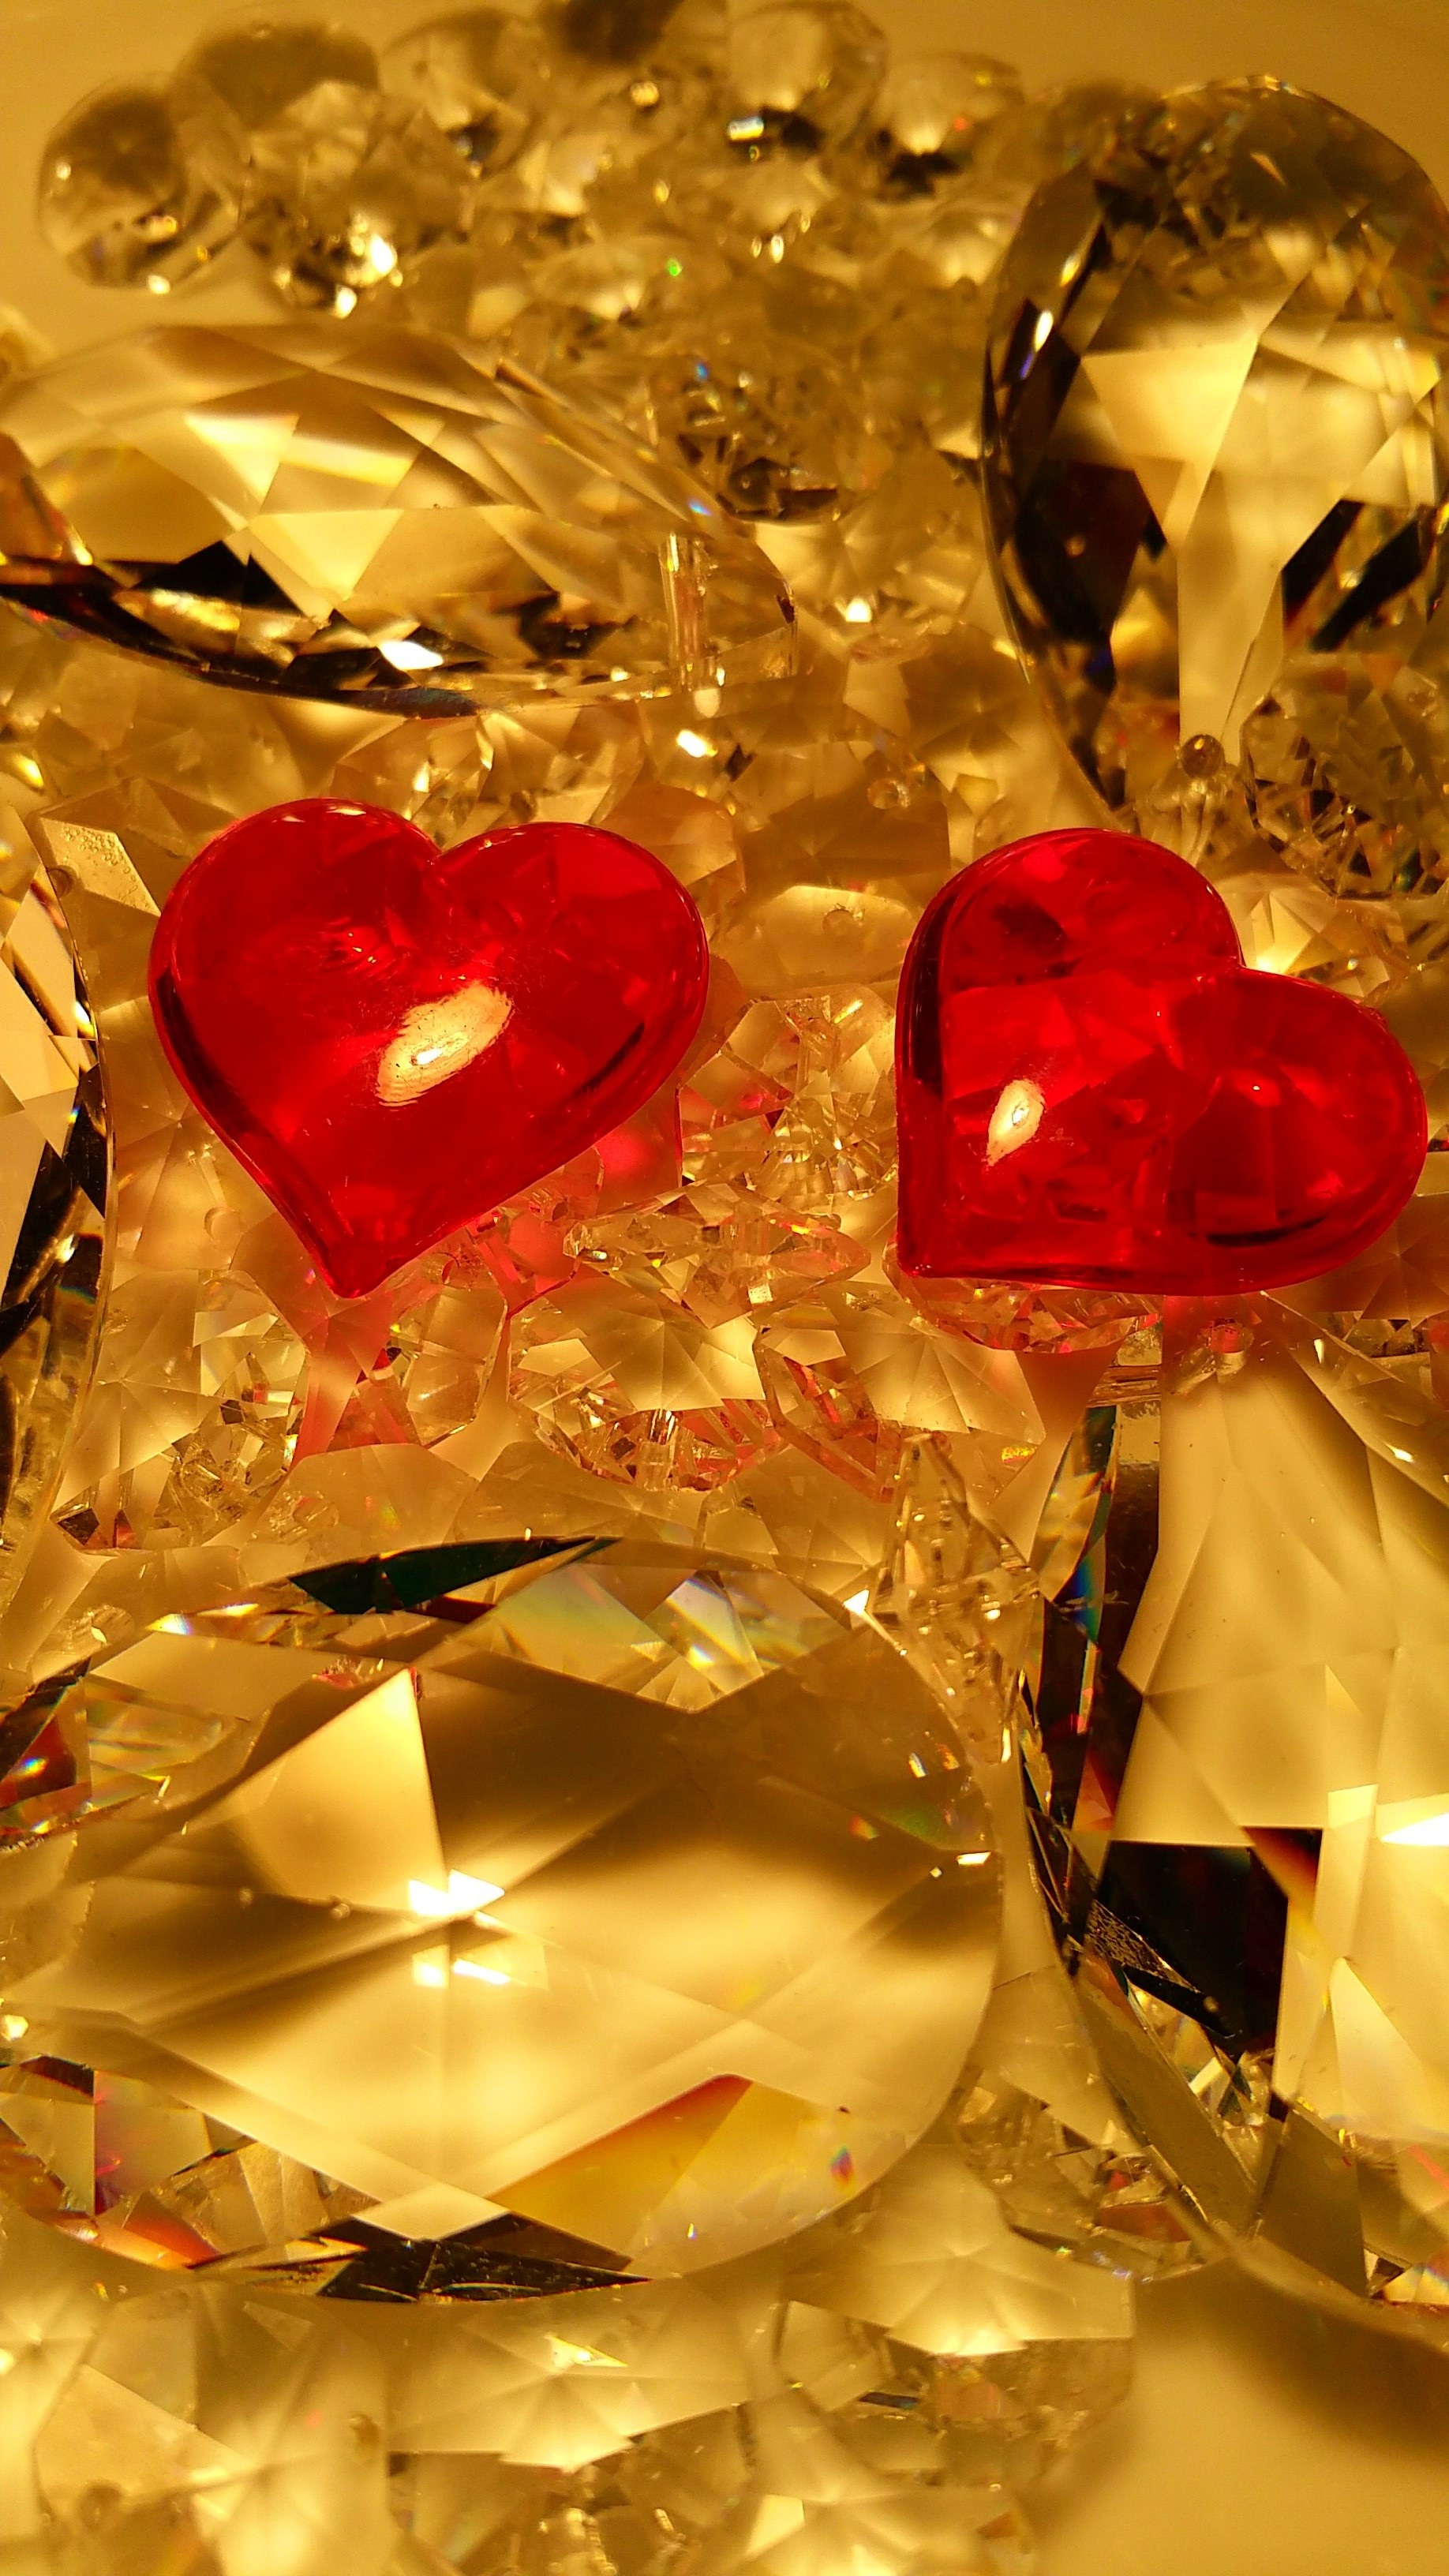
flower, petal, glass, love, heart, decoration, food, red, christmas, lighting, christmas decoration, jewellery, background, gold, organ, crystal, luck, sweetness, macro photography, valentine's day, crystal glass, centrepiece, fashion accessory